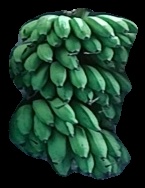
Variety: rasbale
Grade: grade2